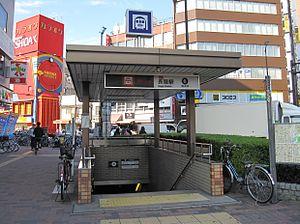
La gare de Nagai est une gare ferroviaire dans l'arrondissement Sumiyoshi-ku de la ville d'Osaka au Japon. La gare est gérée par la compagnie JR West et par le métro d'Osaka.